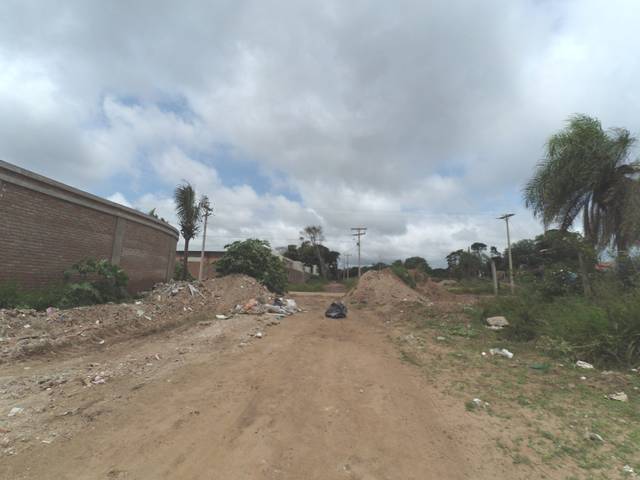
Region: Bolivia
Coordinates: -17.817, -63.235